Viktor Kazakov (politician)

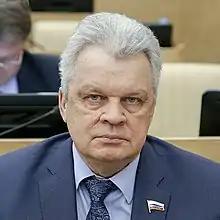

Viktor Alexeyevich Kazakov (born 4 April 1949, Fergana, Uzbek SSR) is a Russian political figure and deputy of the 4th, 5th, 6th, 7th, and 8th State Dumas.